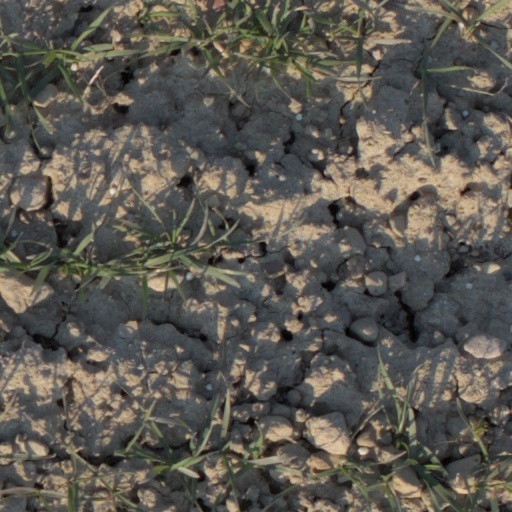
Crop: wheat